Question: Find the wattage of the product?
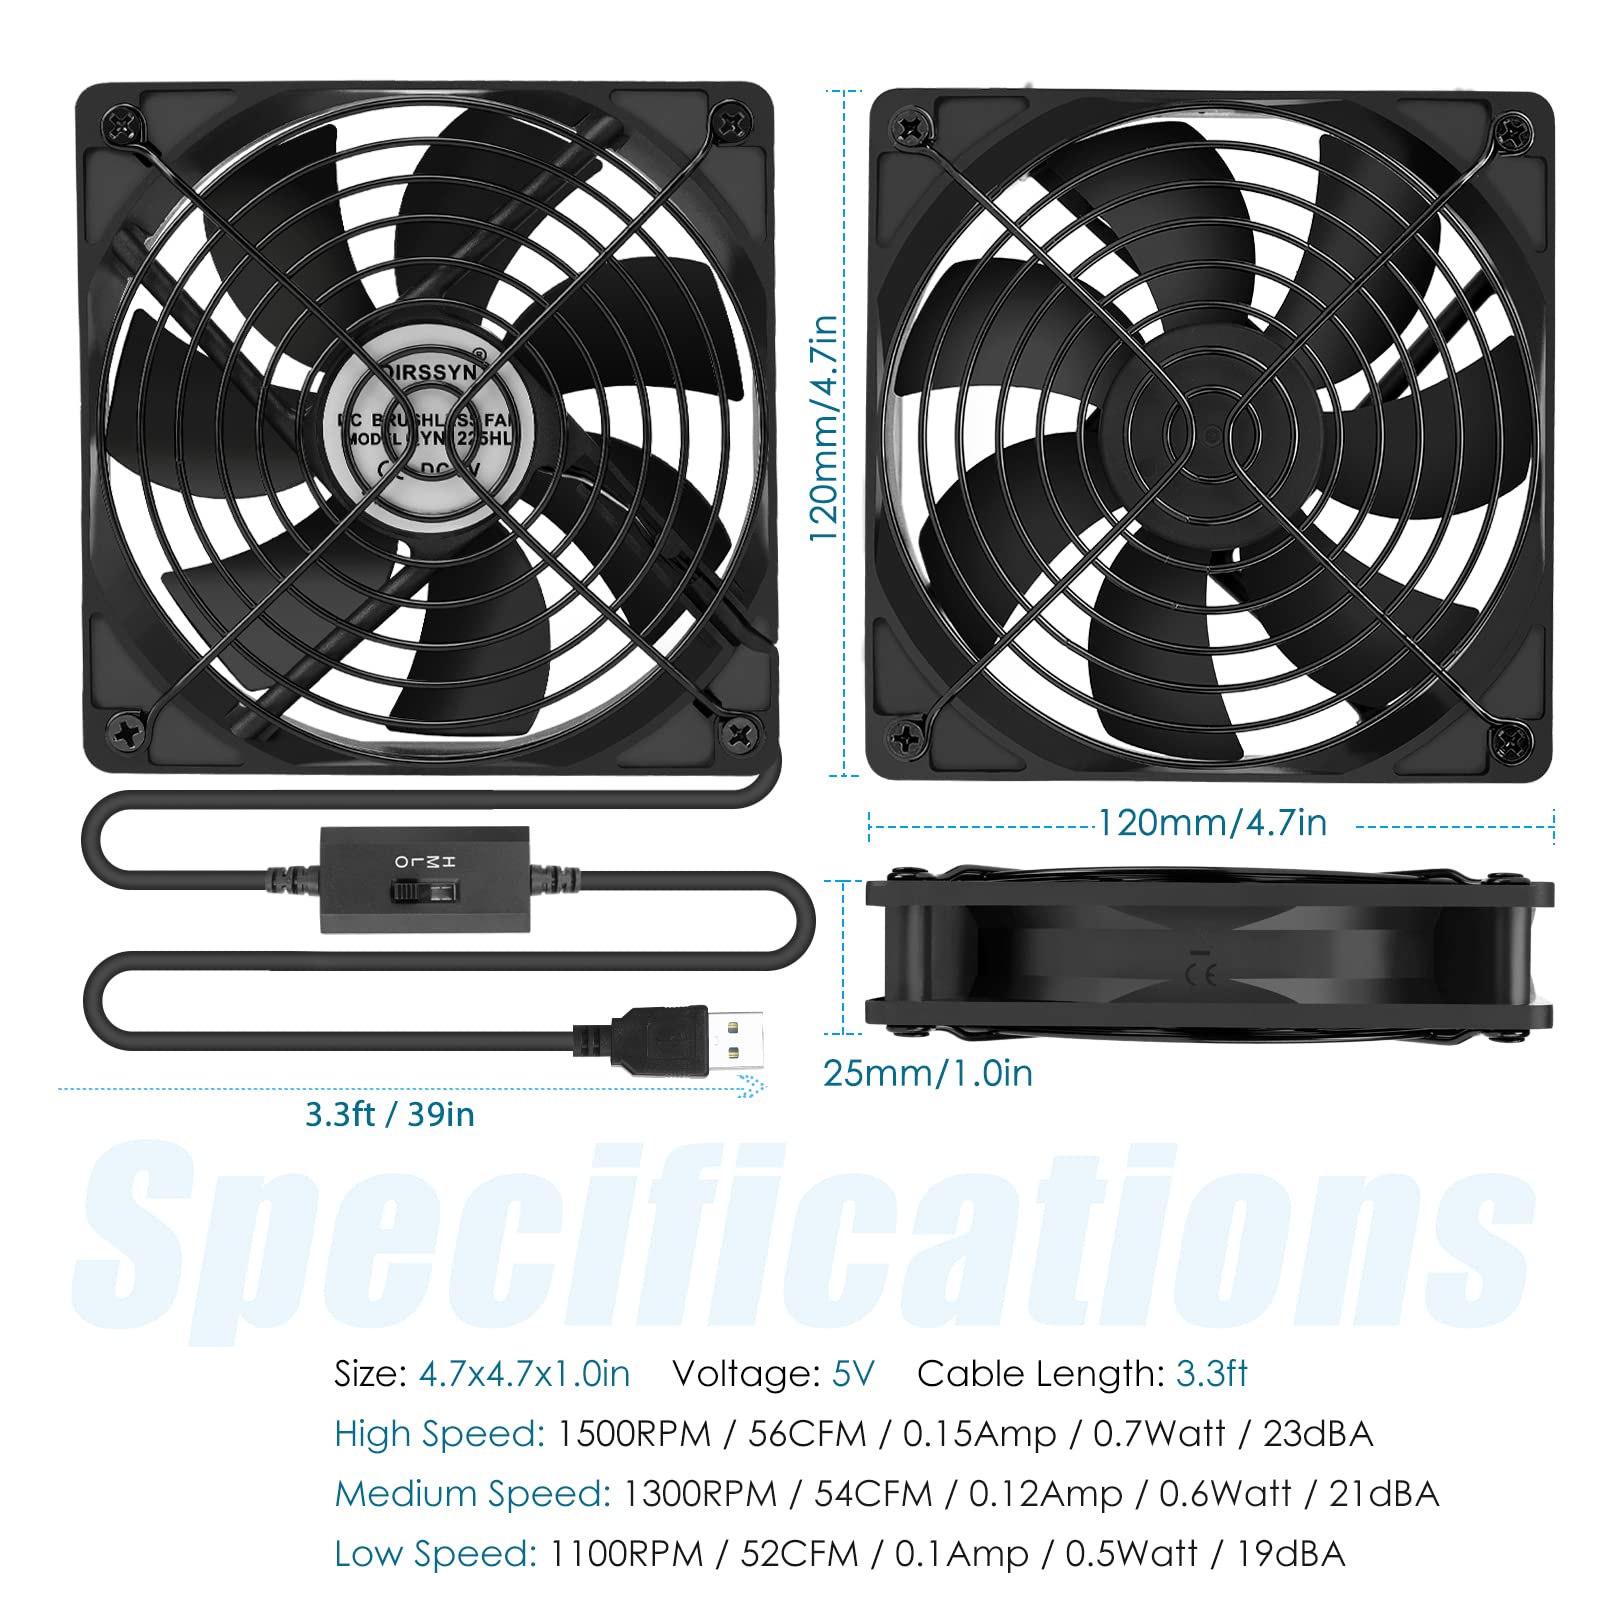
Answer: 0.7 watt